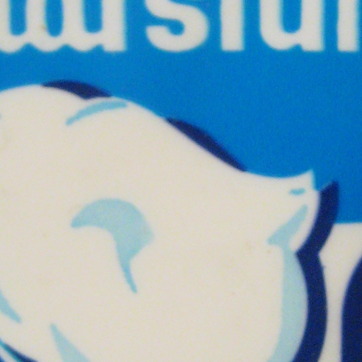
Material: plastic